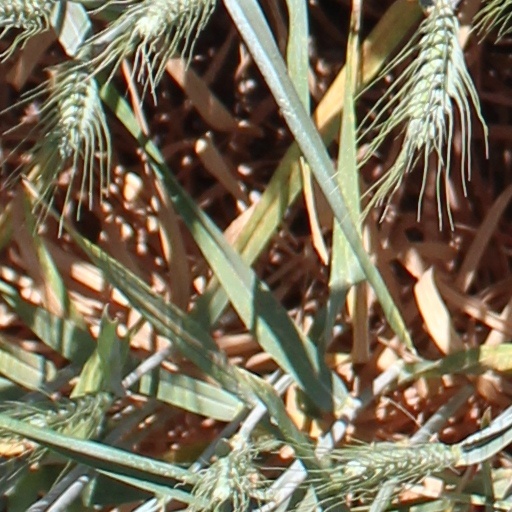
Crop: wheat